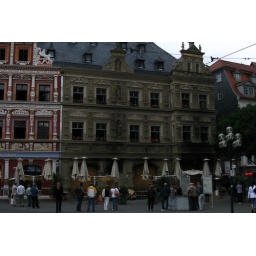
fish market in Erfurt - 14 hours after the fire